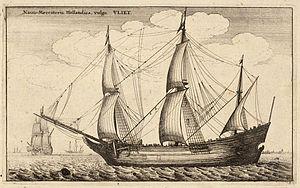
Une flûte est un type de navire de charge néerlandais équipé de trois mâts aux voiles carrées apparu à la fin du XVIᵉ siècle. Optimisé pour le transport, peu coûteux à produire, la flûte fut un facteur important dans l'essor du commerce maritime des Pays-Bas aux XVIIᵉ et XVIIIᵉ siècles. Le navire, très solide, navigue sur toutes les mers du monde et connait aussi des utilisations militaires dans la marine néerlandaise ou pour la Compagnie néerlandaise des Indes orientales. Au XVIIIᵉ siècle, la flûte conserve son rôle commercial mais son utilité militaire s'efface au profit des vaisseaux de ligne « armés en flûte » pour le transport de troupes.
Le Meermin est un navire négrier de la Compagnie néerlandaise des Indes orientales construit à Amsterdam sur un chantier naval de la Compagnie et lancé en 1760. Le 18 février 1766 les esclaves qu'il transporte de Madagascar au Cap se révoltent et prennent possession du navire. Les faits sont connus et bien documentés grâce aux minutes du procès qui a lieu par la suite.